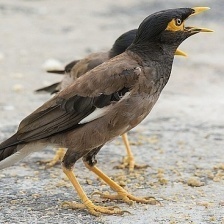
Species: MYNA
Scientific name: ACRIDOTHERES TRISTIS